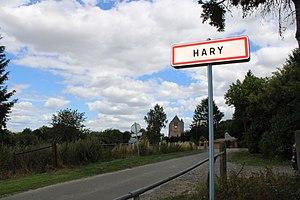
Entrée du village
Hary est une commune française située dans le département de l'Aisne, en région Hauts-de-France.